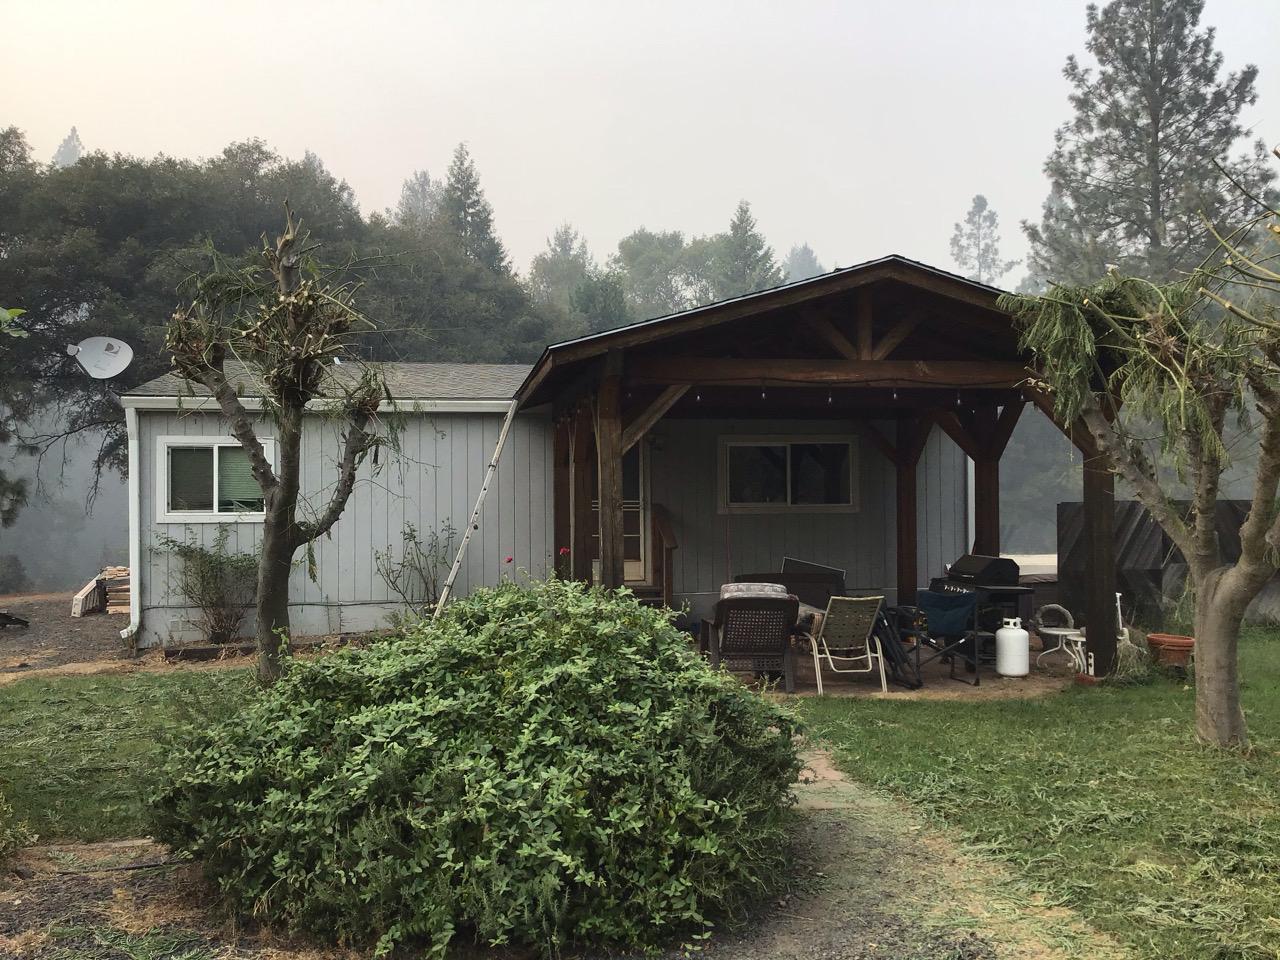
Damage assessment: no_damage